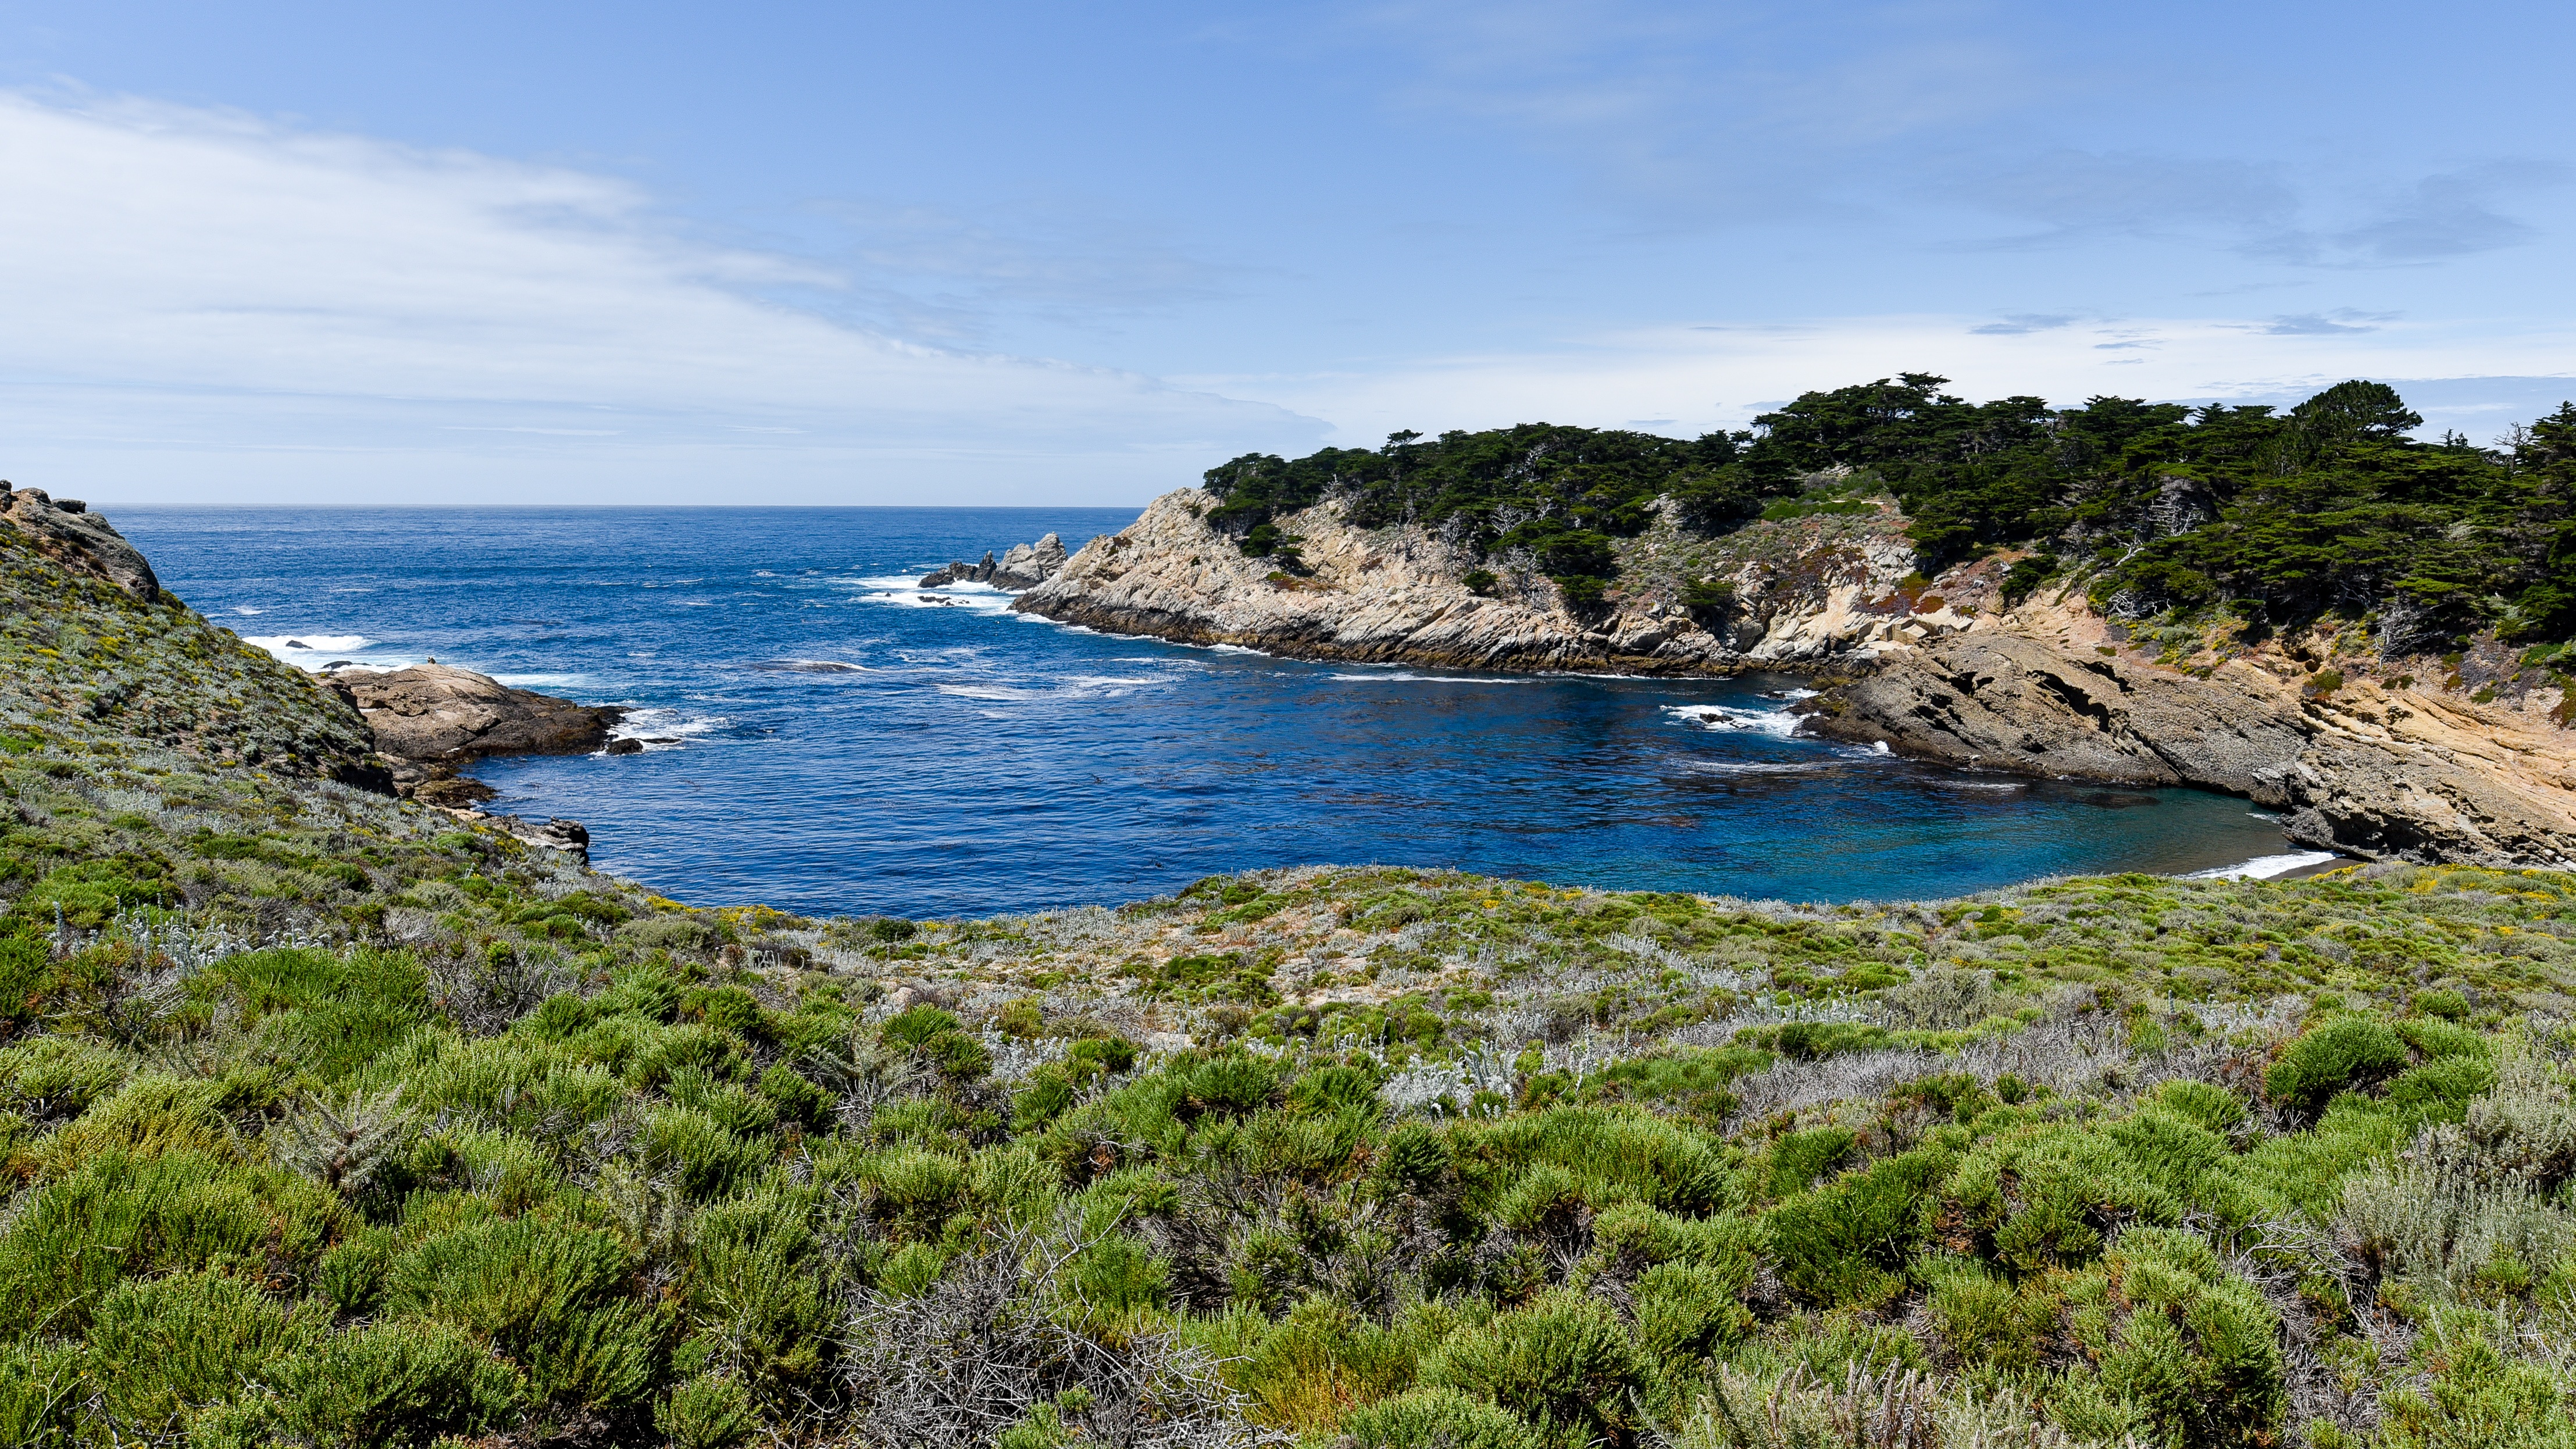
beach, landscape, sea, coast, rock, ocean, shore, vacation, cliff, cove, inlet, bay, terrain, body of water, pacific, booked, cape, islet, landform, geographical feature, promontory